Ron Carter

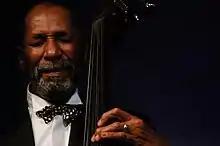
Carter performing at the European Jazz Expò 2007

In 1994, he won his second Grammy Award for Best Jazz Instrumental Group for a tribute album to Miles Davis. He appeared on the alternative hip hop group A Tribe Called Quest's influential album "The Low End Theory" on a track called "Verses from the Abstract". Carter also recorded as a member of the jazz combo the Classical Jazz Quartet. In 1994, Carter appeared on the Red Hot Organization's compilation album, "". The album, meant to raise awareness and funds in support of the AIDS epidemic in relation to the African-American community, was heralded as "Album of the Year" by "TIME". In 2001, Carter collaborated with Black Star and John Patton to record "Money Jungle" for the Red Hot Organization's compilation album, "Red Hot + Indigo", a tribute to Duke Ellington.